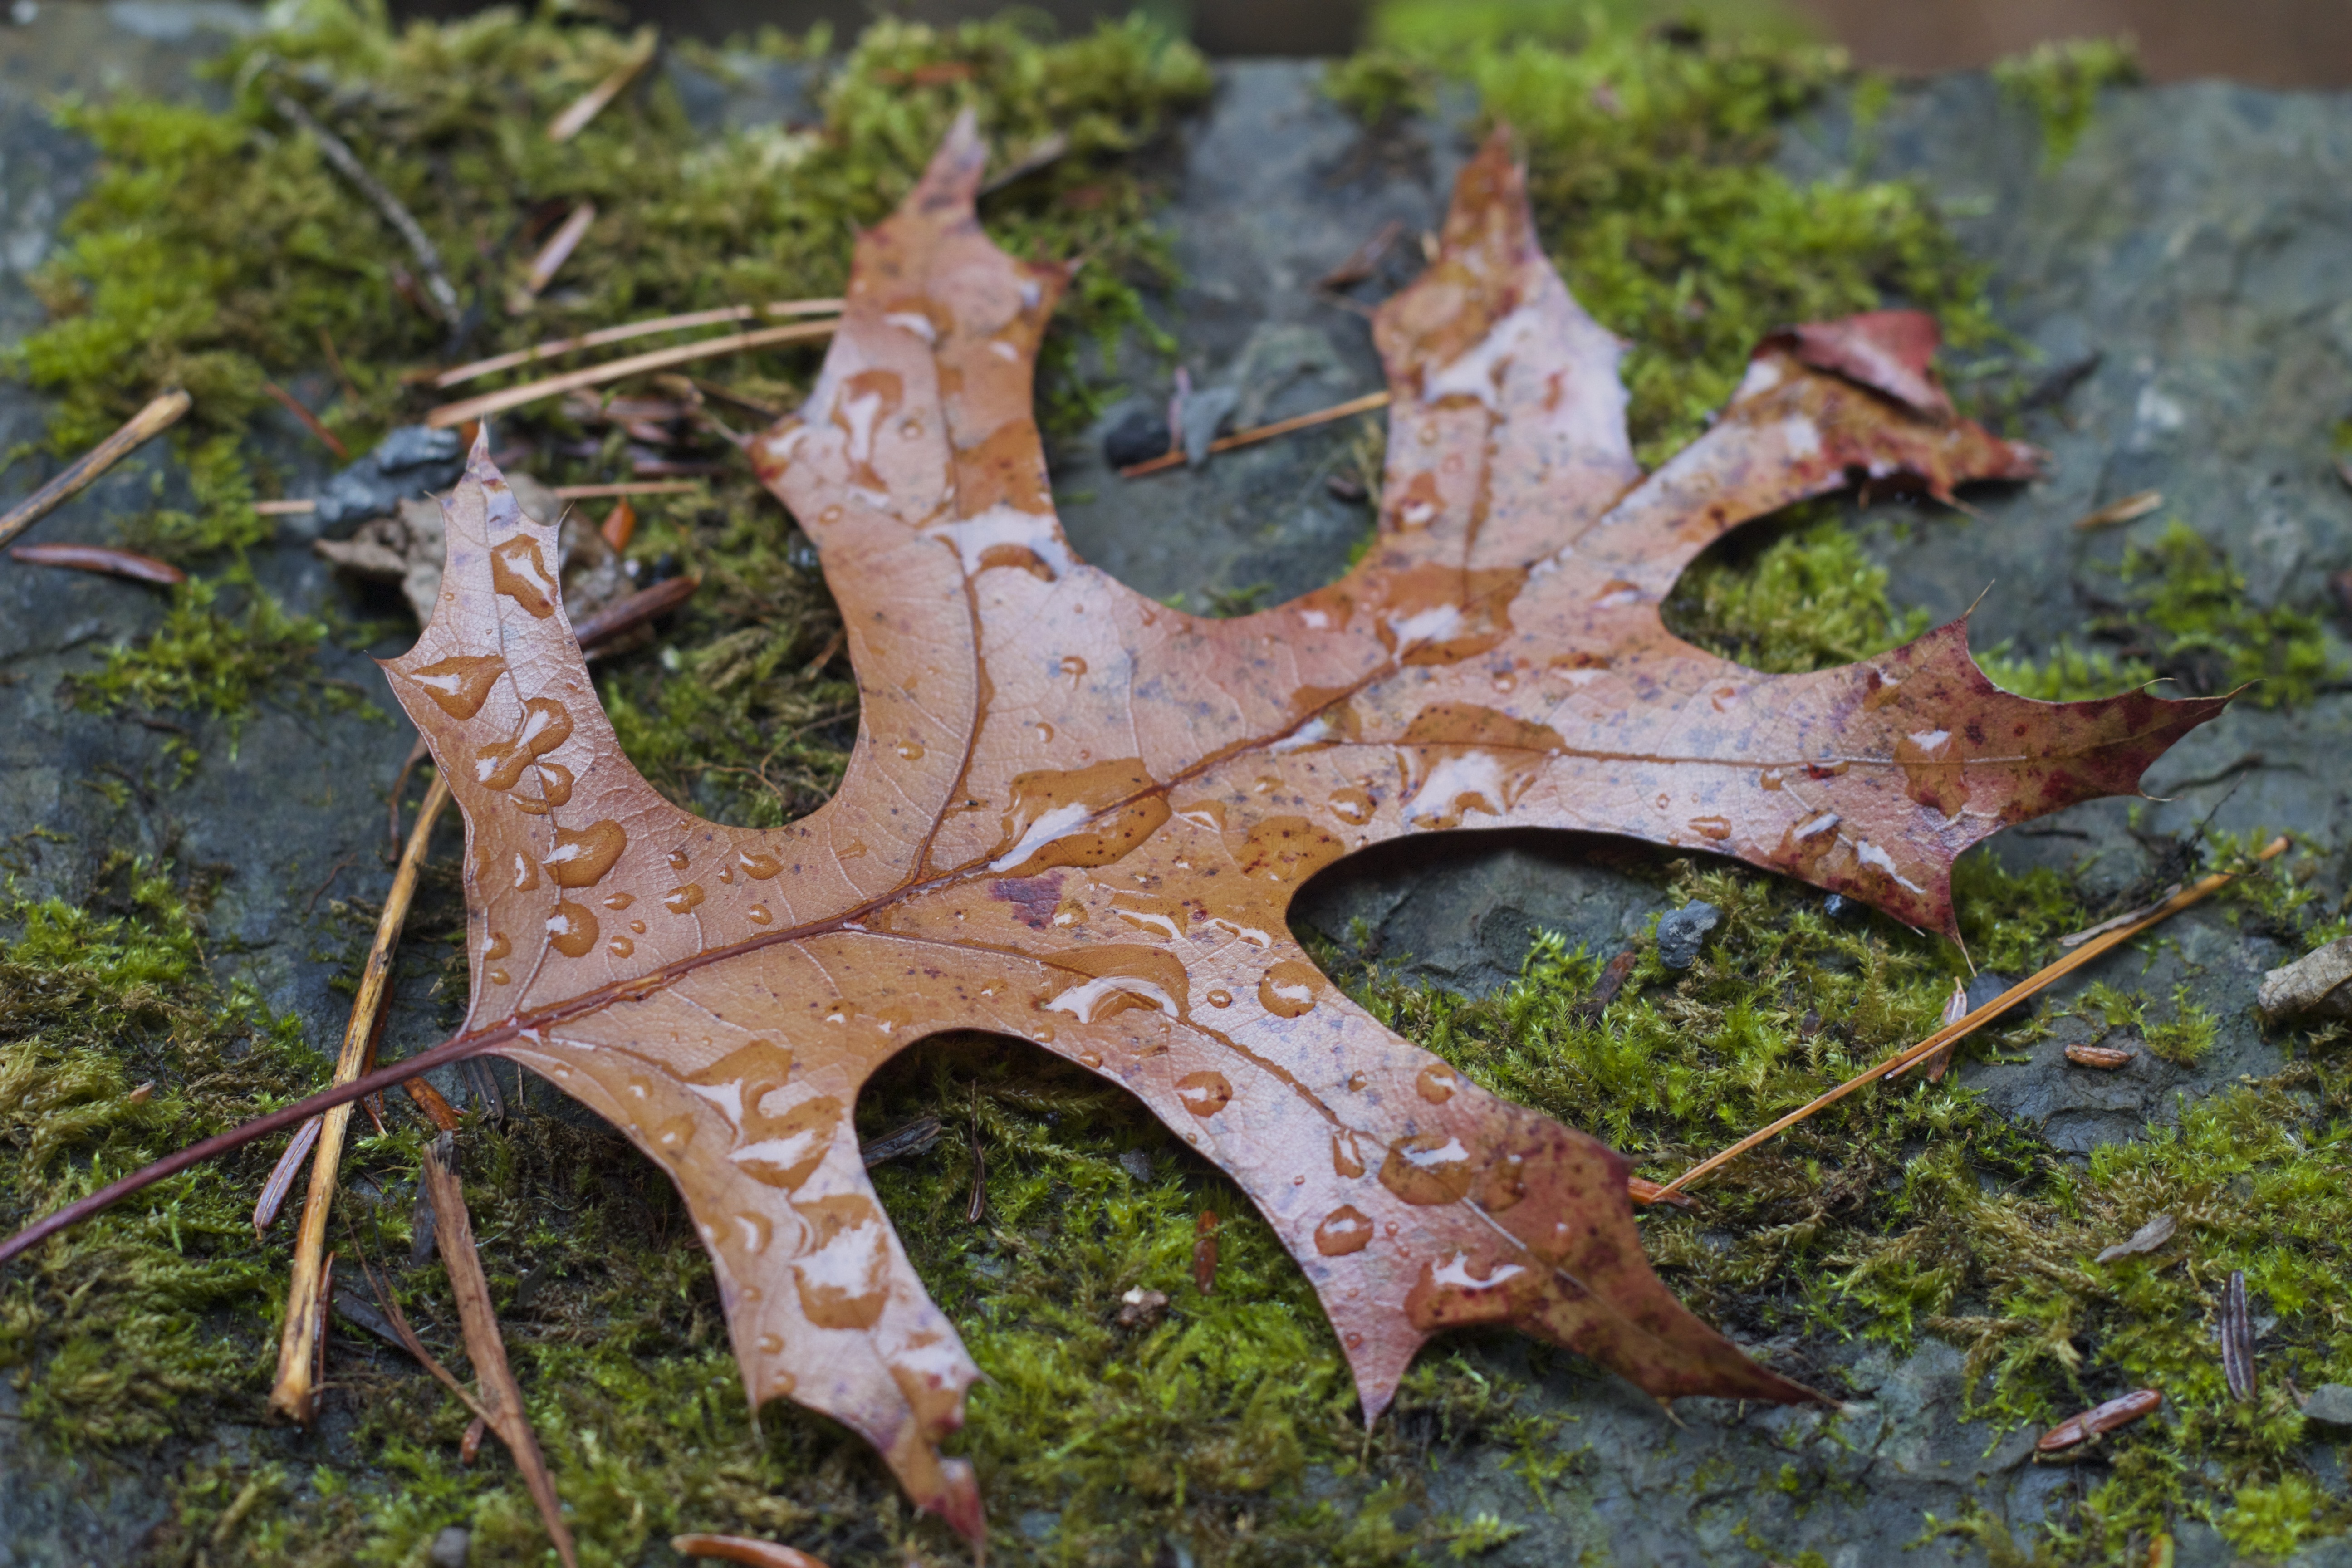
tree, outdoor, branch, plant, wood, leaf, fall, autumn, park, season, leaves, oak, new, state, york, woodland, glen, woody plant, land plant, watkins